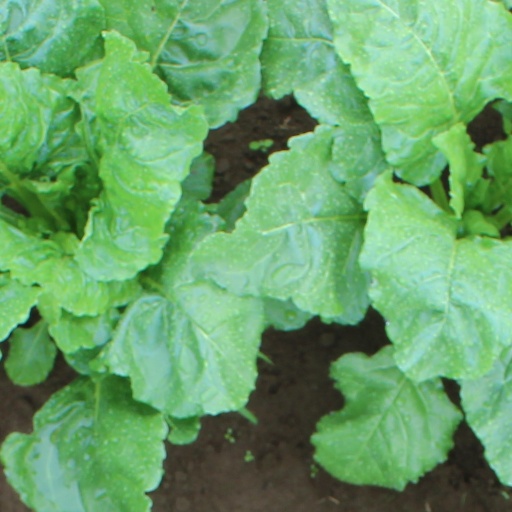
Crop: sugar beet